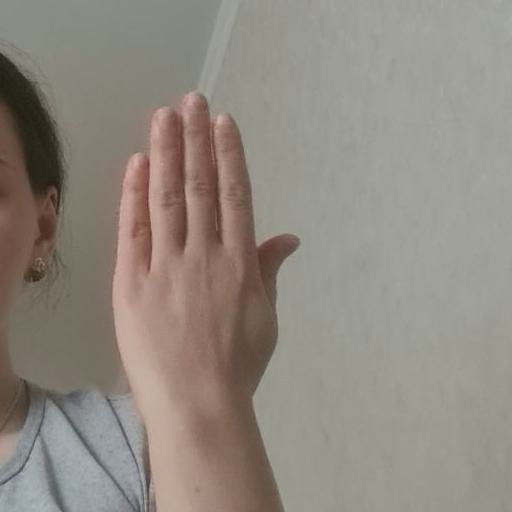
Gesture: stop_inverted